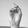
ASL letter: D